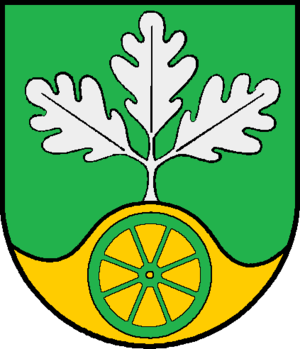
Delingsdorf est une commune allemande du Schleswig-Holstein, située dans l'arrondissement de Stormarn, à mi-chemin entre les villes d'Ahrensburg et Bargteheide, près de Hambourg. Delingsdorf fait partie de l'Amt Bargteheide-Land qui regroupe huit communes autour de Bargteheide.